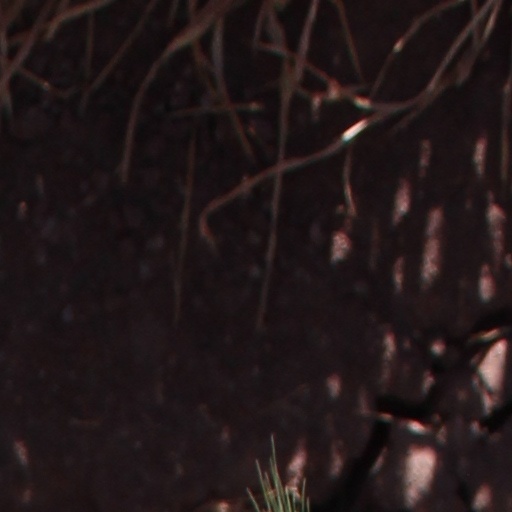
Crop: wheat